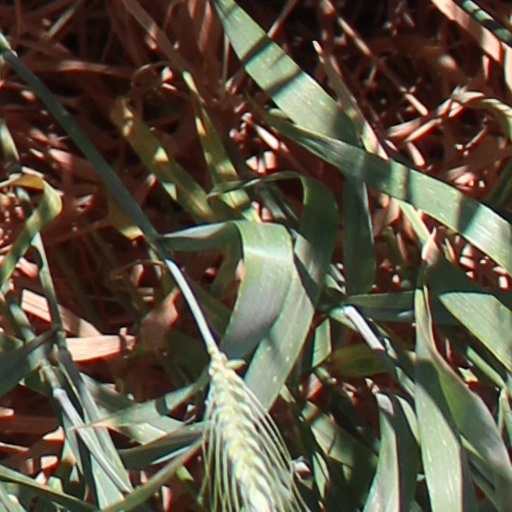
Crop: wheat